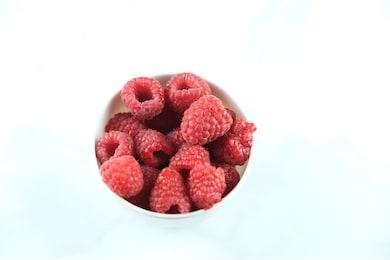
Label: raspberry